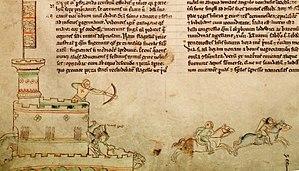
Le château de Lincoln est un imposant château-fort dominant la ville de Lincoln dans le Lincolnshire en Angleterre.
Henri III fut roi d'Angleterre, seigneur d'Irlande et duc d'Aquitaine de 1216 à sa mort.
Le château de Rochester est un château médiéval situé dans la ville britannique de Rochester, dans le comté de Kent en Angleterre. Il se dresse sur la rive orientale de la Medway. Le donjon ou tour de pierre du XIIᵉ siècle, qui est la caractéristique la plus marquante du château, est l'un des mieux conservés d'Angleterre.